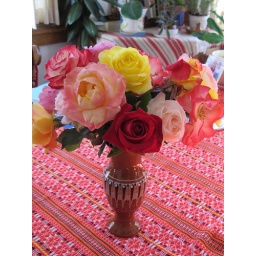
Last bouquet of roses for the year from our friend Jean in Omaha